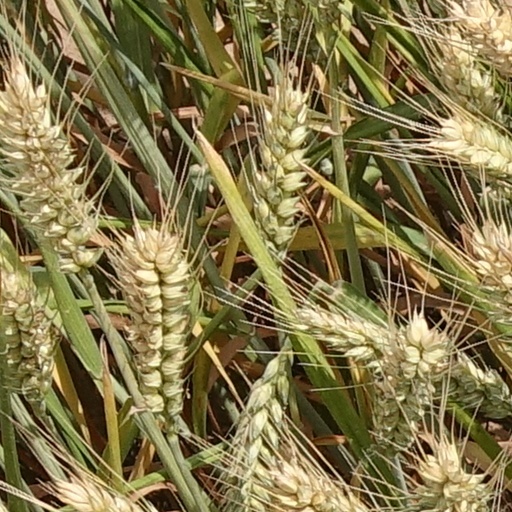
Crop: wheat